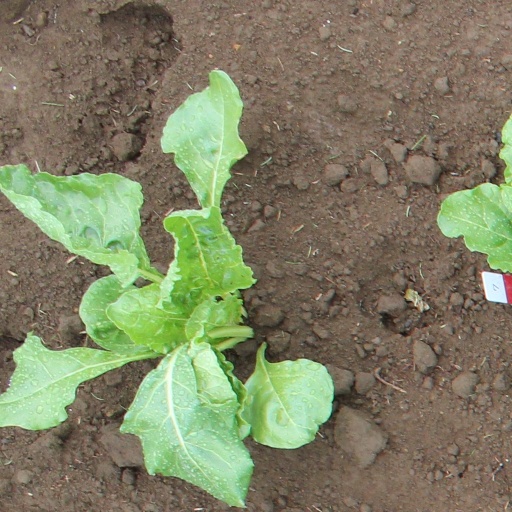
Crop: sugar beet